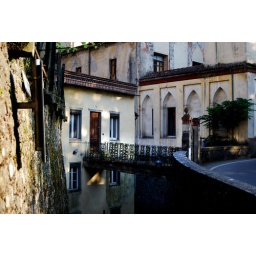
I loved this connecting bridge over the gap to the house